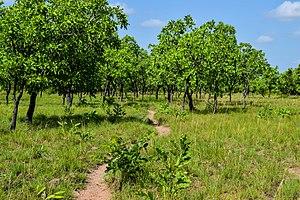
Parc à terminalia dans le parc national de la Pendjari
Terminalia macroptera est une espèce de plantes de la famille des Combretaceae et du genre Terminalia, très présente en Afrique de l'Ouest et du Centre où elle connaît de très nombreuses utilisations, notamment comme plante médicinale.